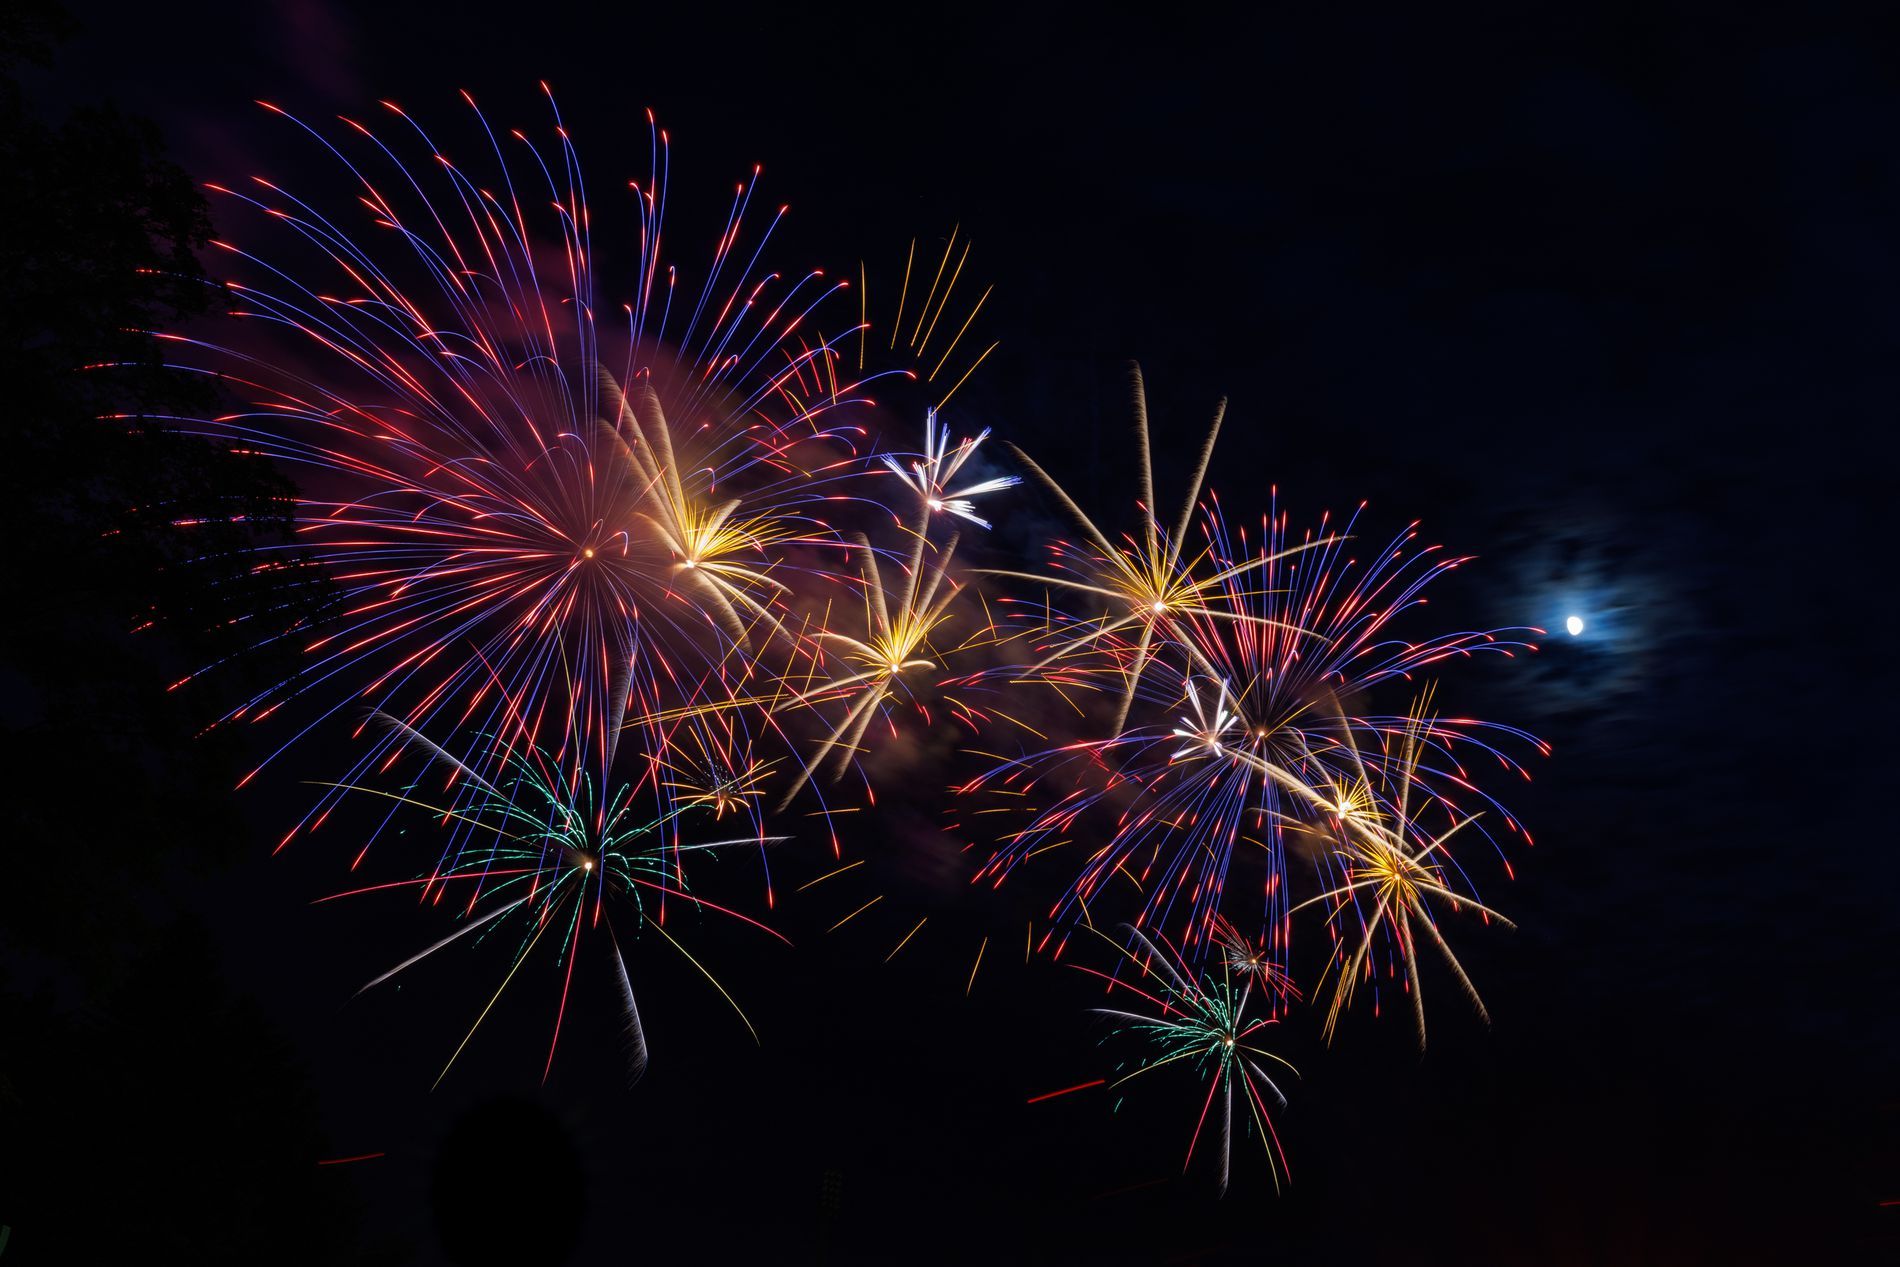
Fireworks by the Moon
This image features colorful fireworks flashing in the night sky, where the moon is partially visible and there is a tall silhouette of a tree in the background.
This is a wide shot of colorful fireworks flashing in red, blue, yellow, and green in the dark night sky, where the moon is partially visible. A silhouette of a tall tree is in the background. Overall, the image evokes a sense of cheerfulness and celebration.
Labels: Fireworks, Nature, Night, Outdoors, Astronomy, Moon, Flare, Light, Sky, Tree
Camera: Canon Canon EOS R5
Lens: RF15-35mm F2.8 L IS USM, Canon RF15-35mm F2.8 L IS USM
Aperture: F14
Exposure: 11 sec
ISO: 100
Focal length: 22.0 mm